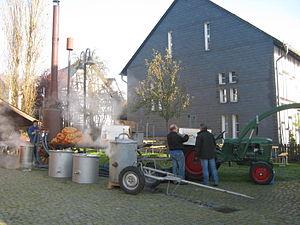
Étuveuse à pommes de terre
Une étuveuse à pommes de terre, ou « cuiseuse » à pommes de terre, est un équipement agricole servant à cuire à la vapeur les pommes de terre fourragères destinées notamment à l'alimentation des porcs. Ces appareils ont été utilisés jusque dans les années 1970, en particulier dans des pays comme l'Allemagne et le Danemark, producteurs importants de porcs et qui disposaient de pommes de terre en abondance.